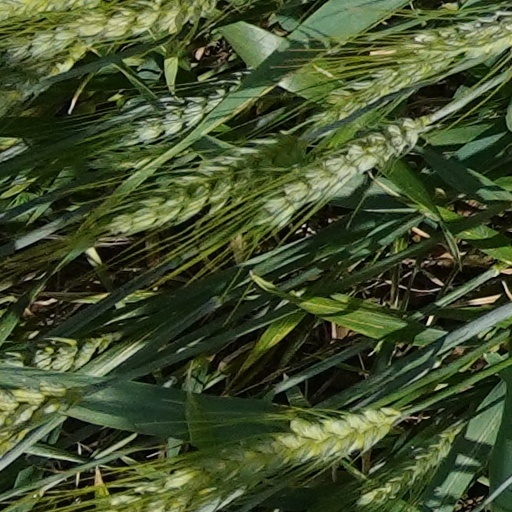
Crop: wheat